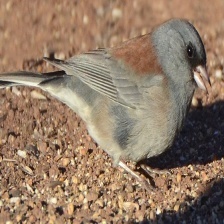
Species: DARK EYED JUNCO
Scientific name: JUNCO HYEMALIS